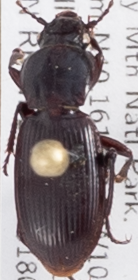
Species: Pterostichus restrictus
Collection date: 2018-08-06
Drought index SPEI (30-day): -0.23
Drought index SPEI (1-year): -1.082
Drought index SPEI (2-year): -0.46